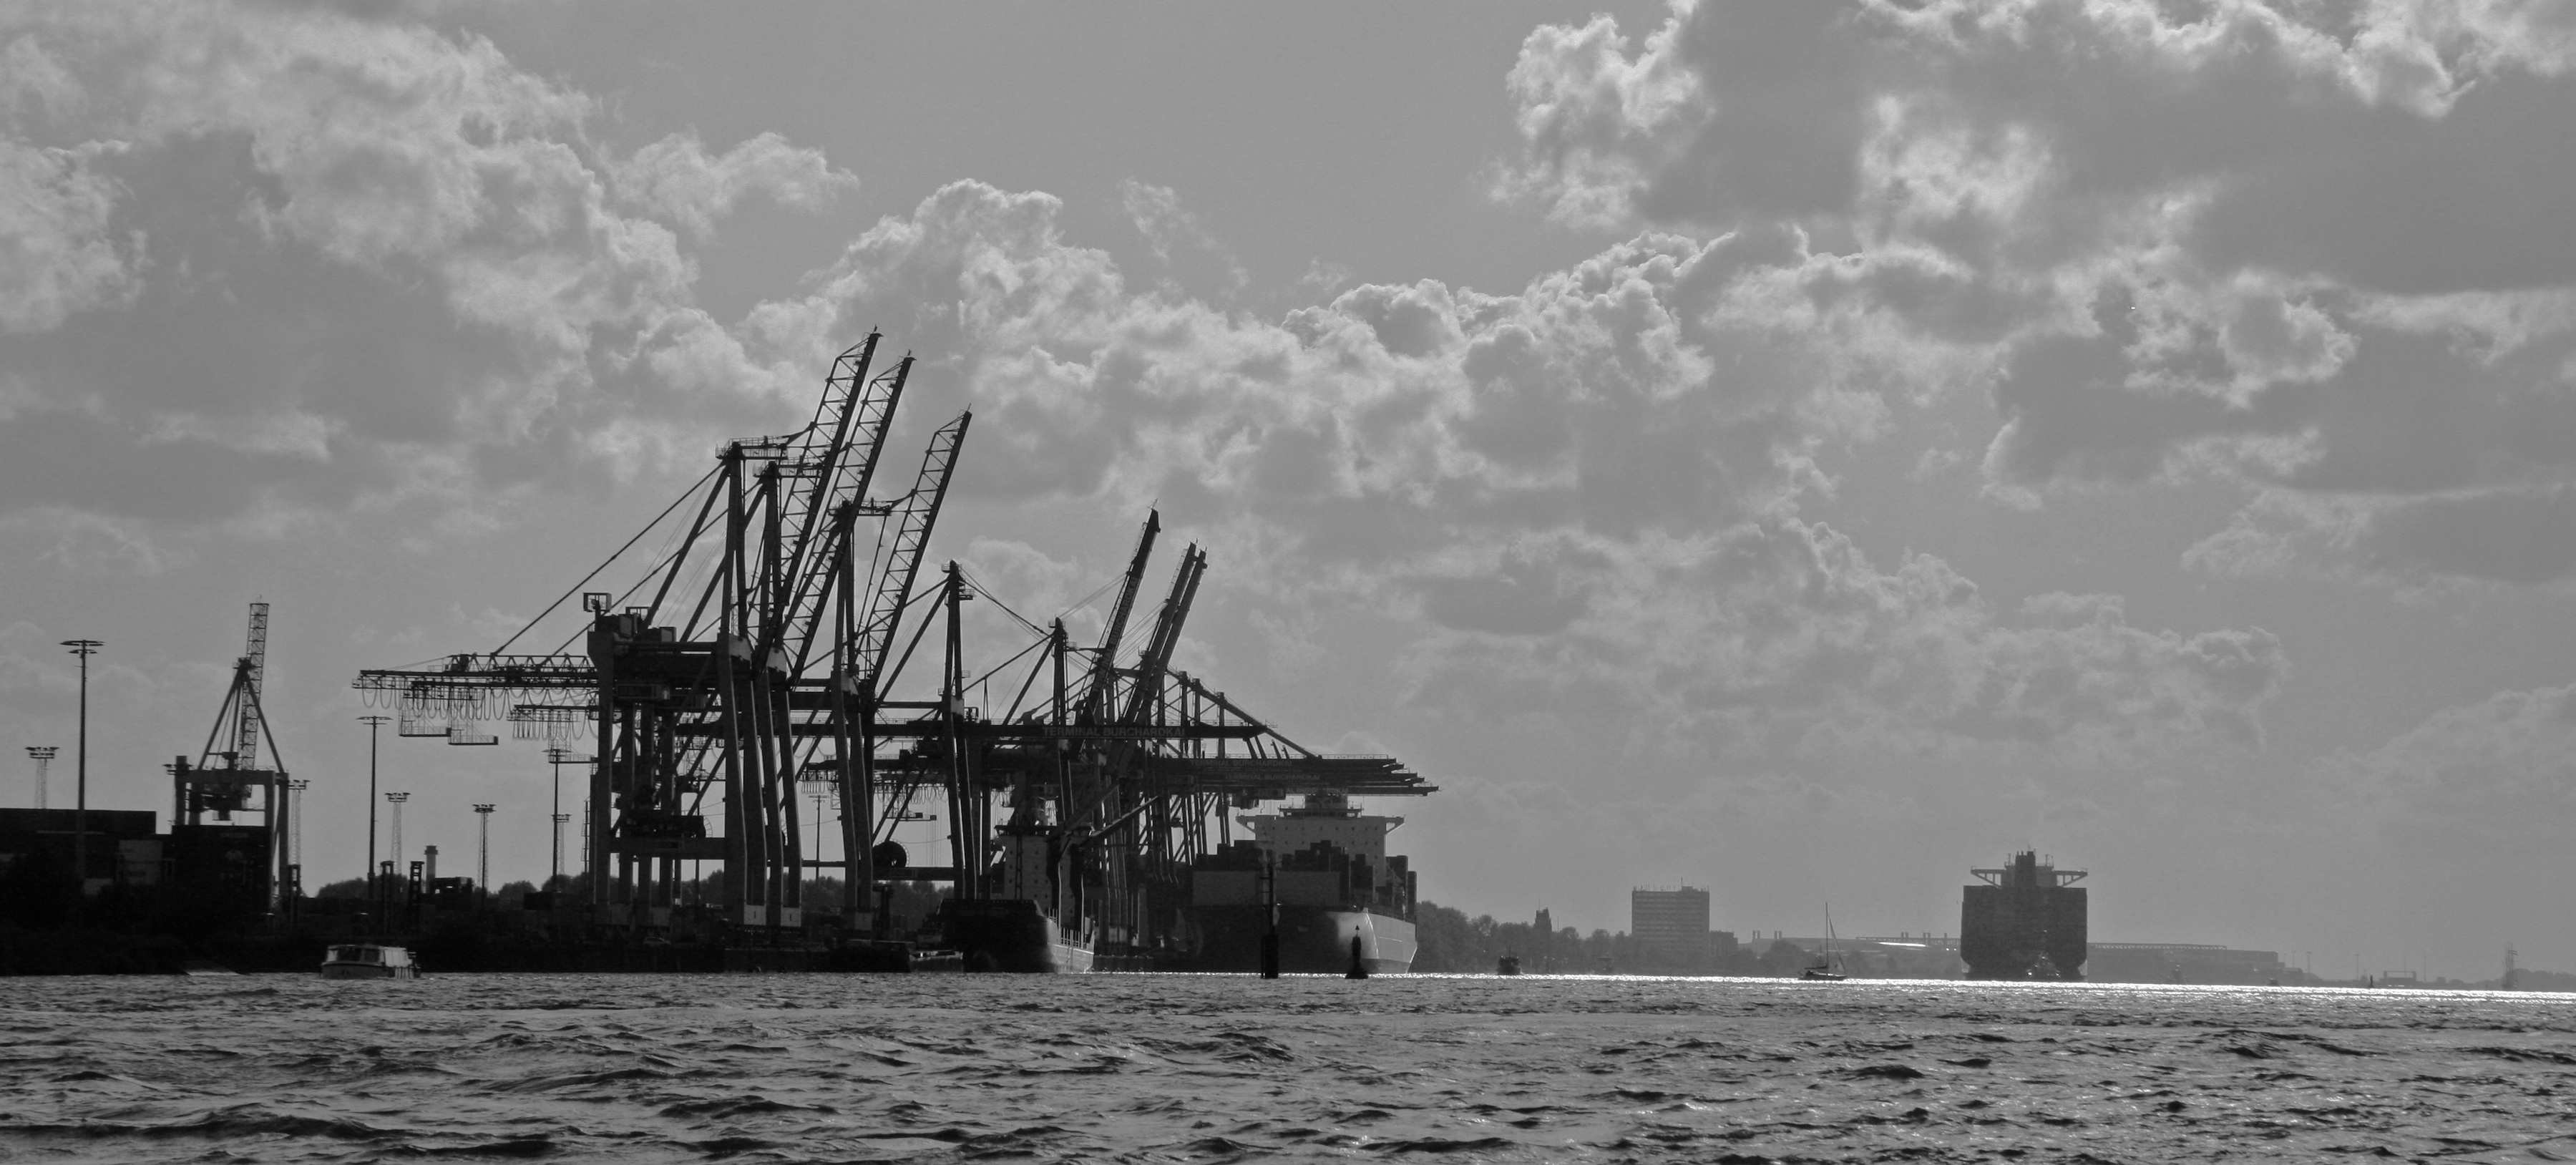
sea, cloud, black and white, ship, vehicle, port, monochrome, waterway, watercraft, elbe, hamburg port, harbour romance, monochrome photography, gantry cranes, ghost ship